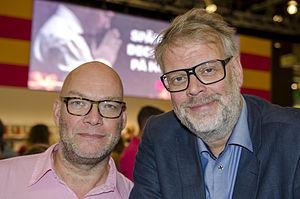
Hans Rosenfeldt, né le 13 juillet 1964 à Borås, est un scénariste et romancier suédois.
Michael Hjorth, né le 13 mai 1963 à Visby, est un producteur, réalisateur, scénariste et romancier suédois.